Winning Post 7 Maximum 2008

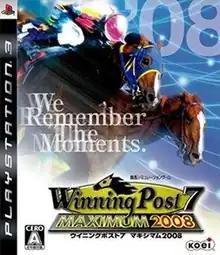

Winning Post 7 Maximum 2008 (ウイニングポスト7 マキシマム2008) is a multiplatform horse racing simulator published by Koei for the PlayStation 2, PlayStation 3, Wii and Microsoft Windows It was released only in Japan on March 13, 2008. The game is the sequel to "Winning Post 7 Maximum 2007".